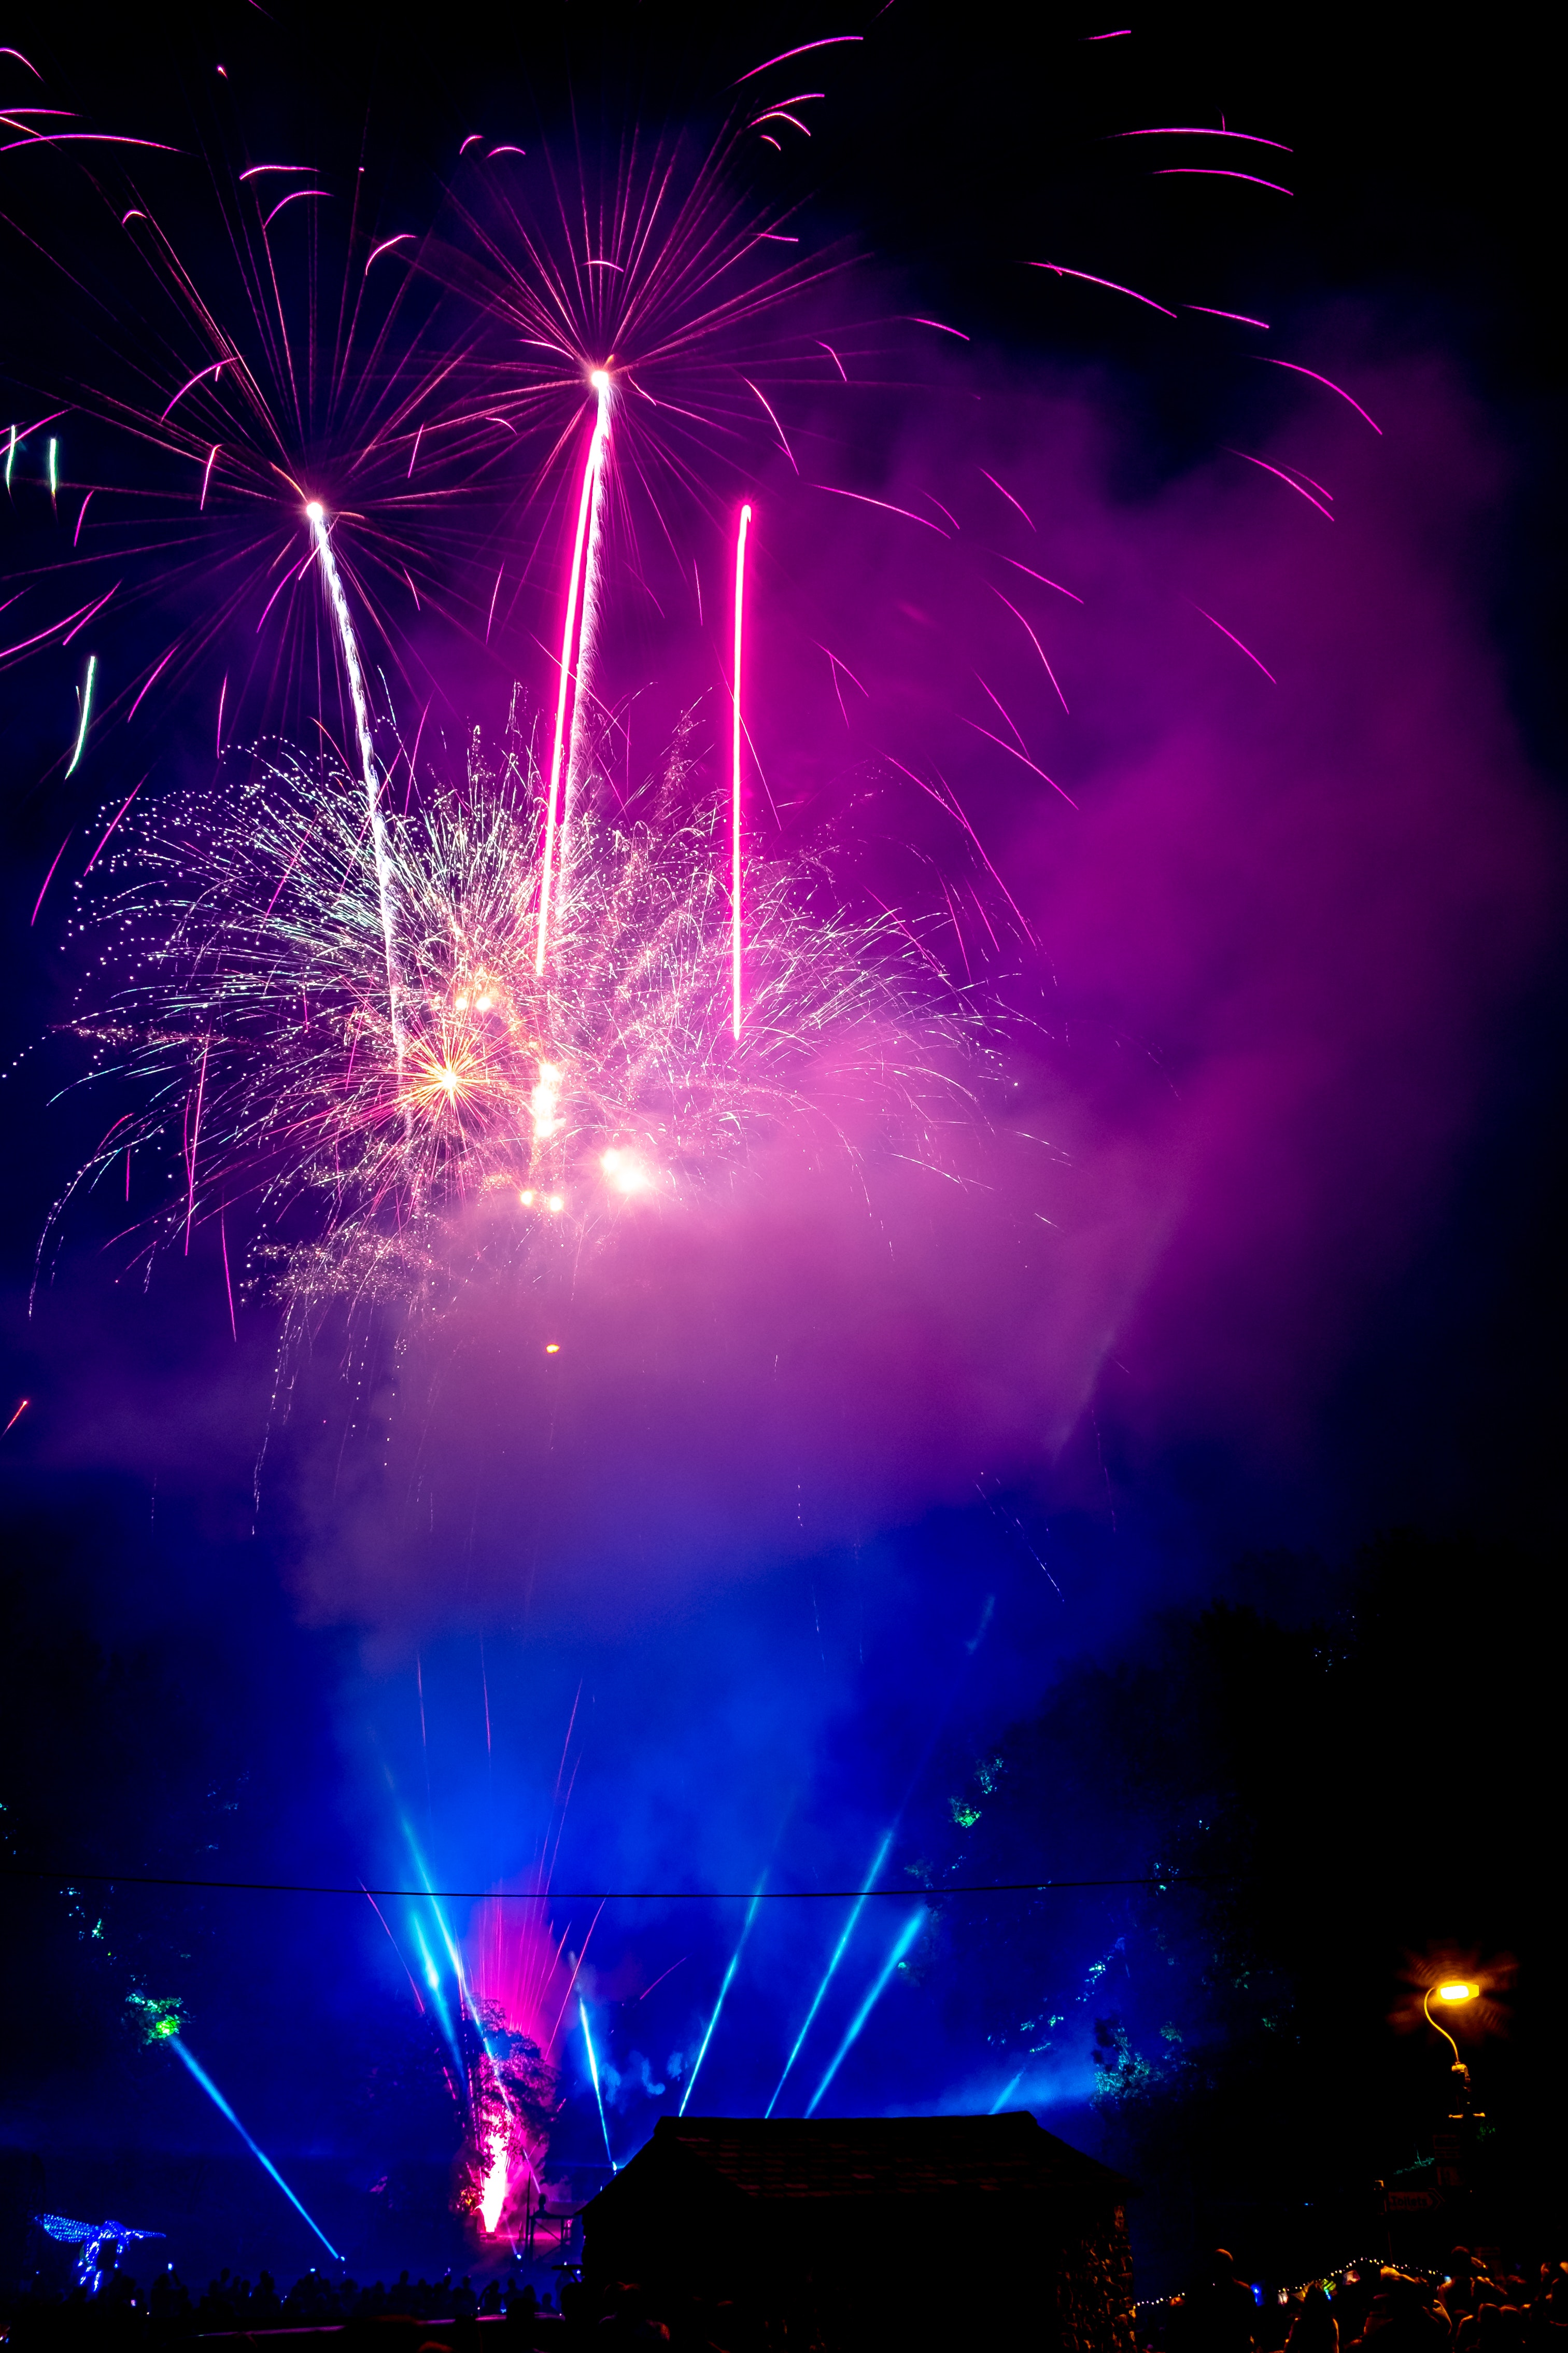
fireworks, blue, purple, light, new years day, night, event, sky, violet, pink, water, holiday, midnight, new year's eve, fete, electric blue, technology, recreation, festival, darkness, new year, space, independence day, diwali, world